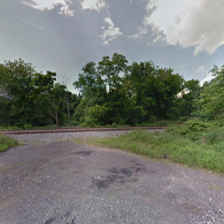
Label: streetView